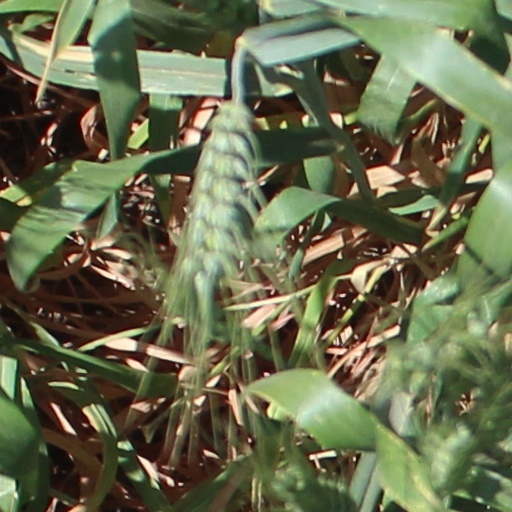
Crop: wheat